Louth Museum

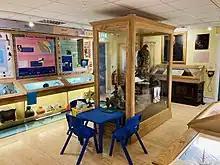
An exhibition gallery in Louth Museum

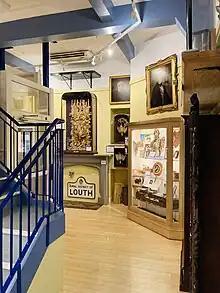
An exhibition gallery in Louth Museum

The Louth Naturalists' Antiquarian and Literary Society was founded in 1884 and the Society has run Louth Museum since 1910. The award-winning museum was designed by John James Cresswell in 1910.